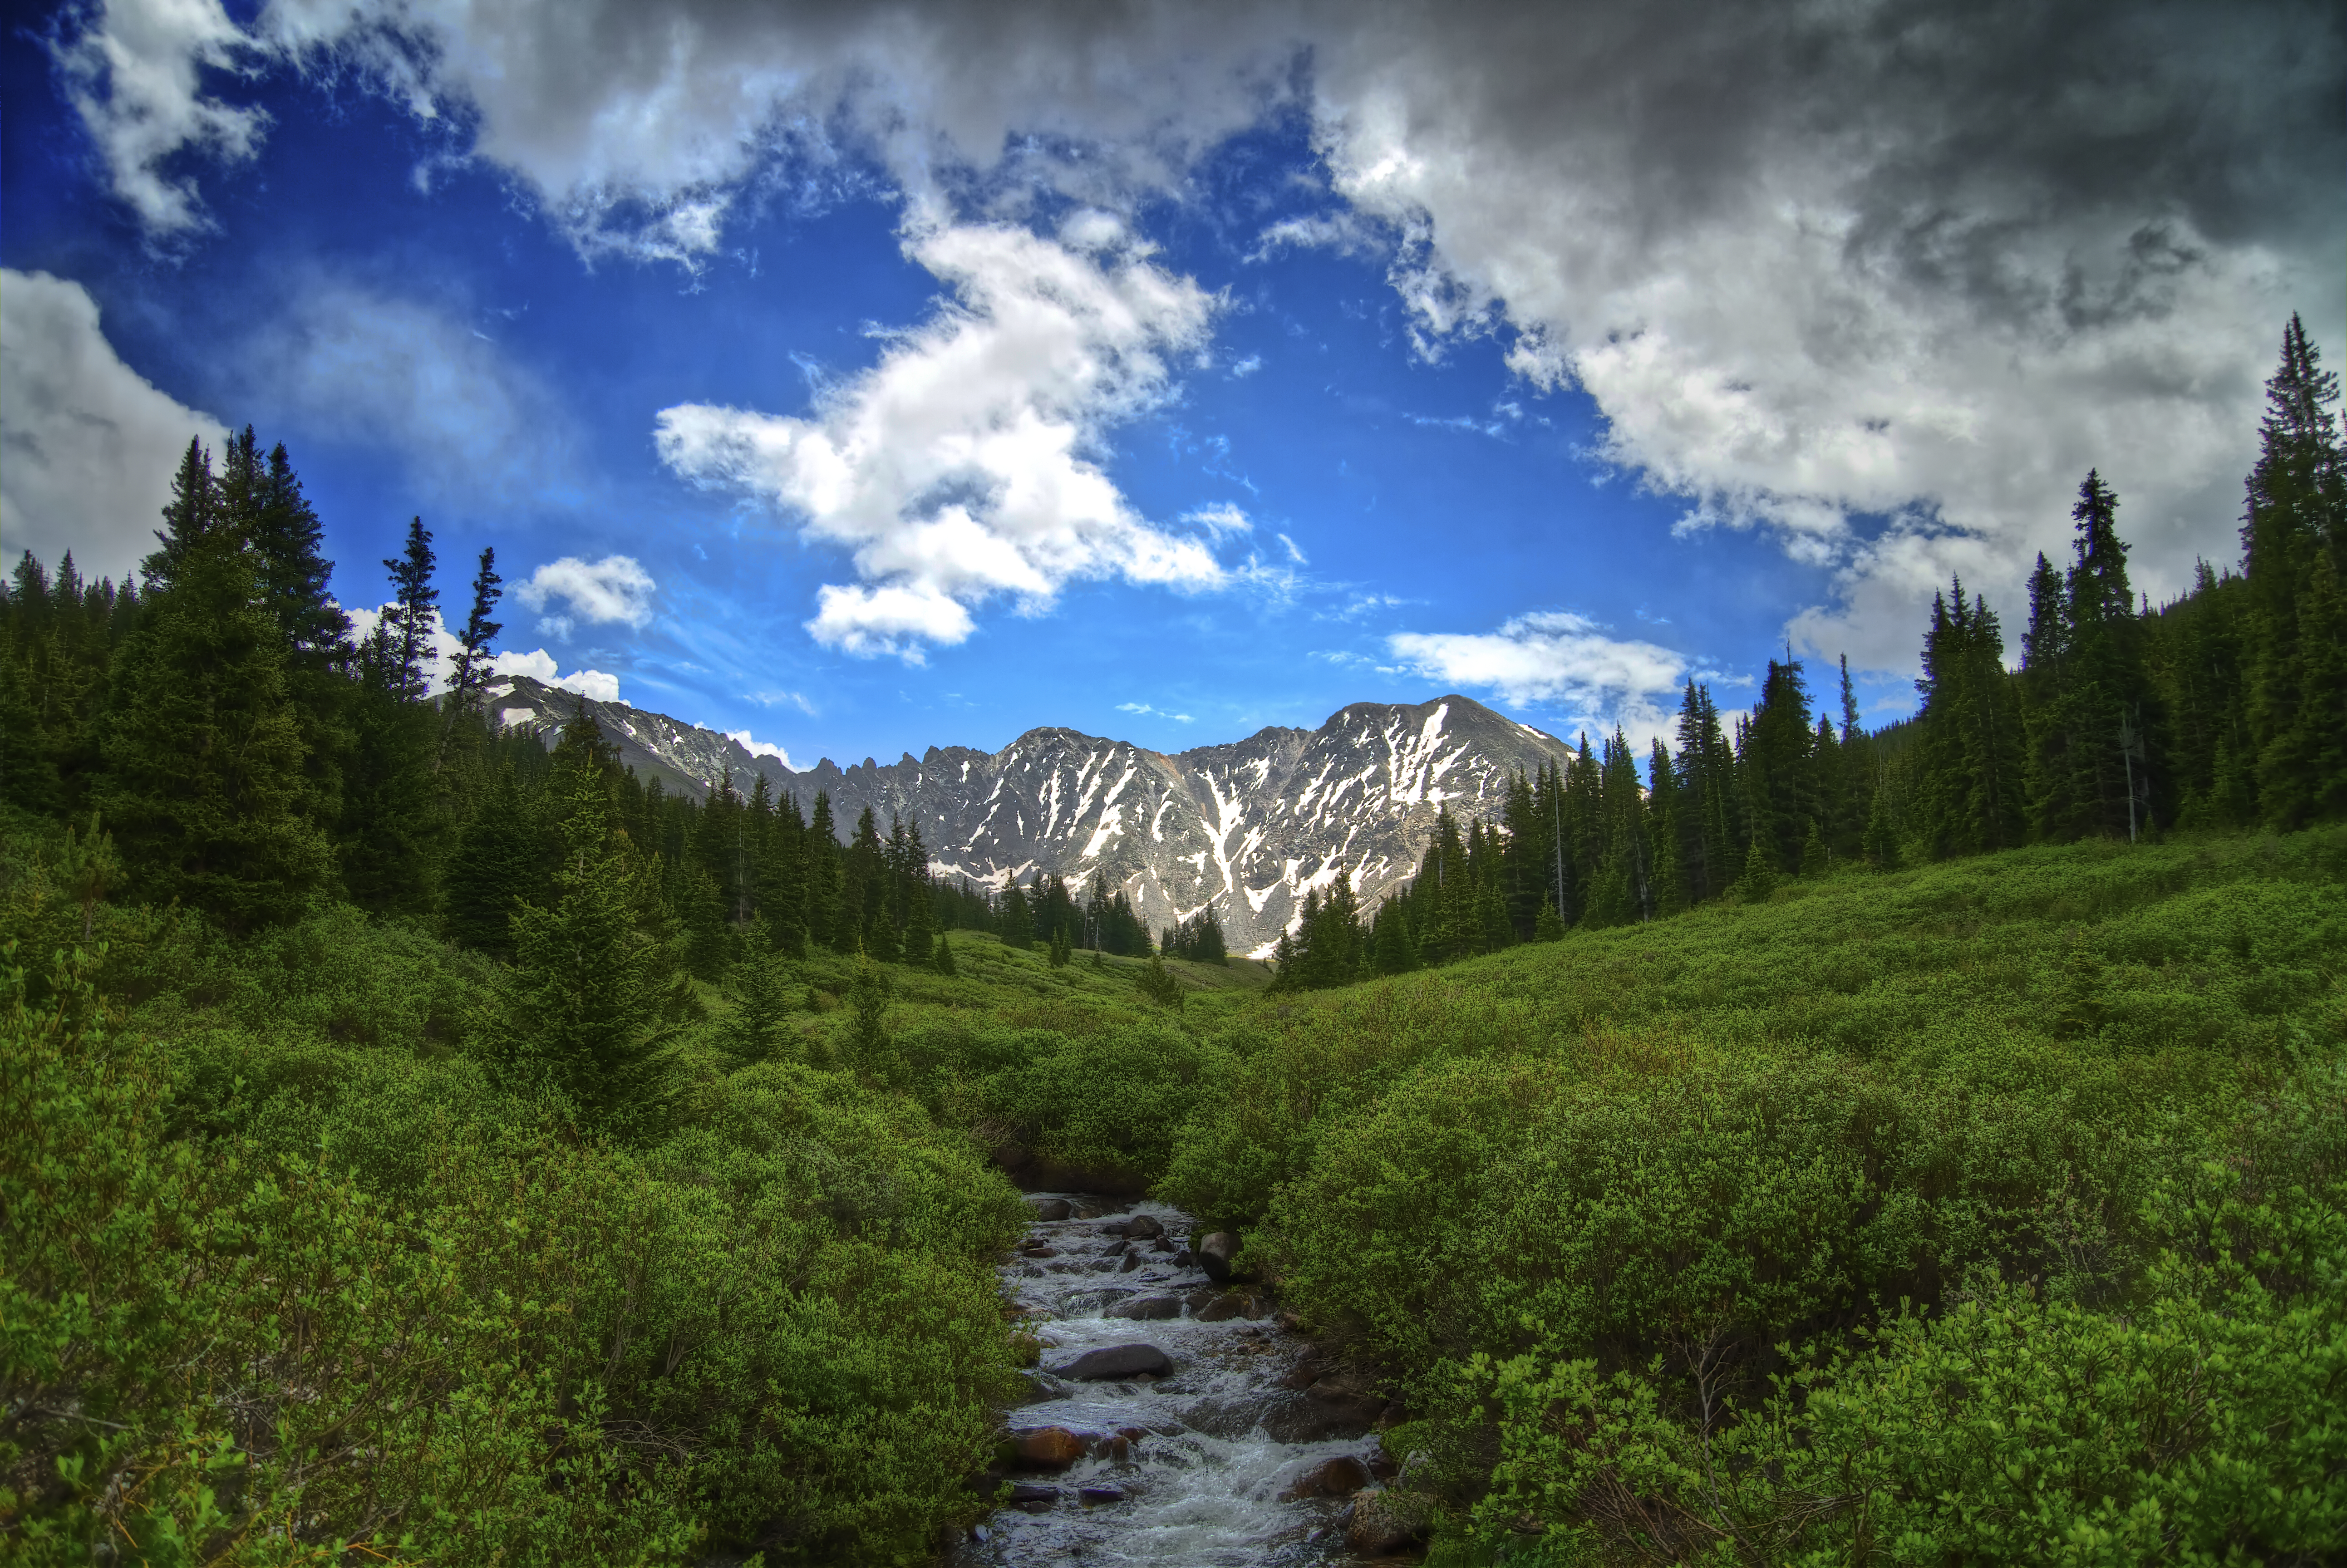
landscape, tree, nature, forest, wilderness, mountain, cloud, sky, meadow, lake, river, valley, mountain range, summer, green, natural, canon, blue, highland, national park, ridge, hdr, eos, colorado, mountains, alps, canon7d, plateau, peaks, 7d, habitat, loch, ecosystem, pwlandscape, landform, mountain pass, natural environment, geographical feature, mountainous landforms